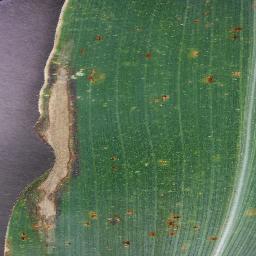
Label: Corn_(Maize)___Northern_Leaf_Blight